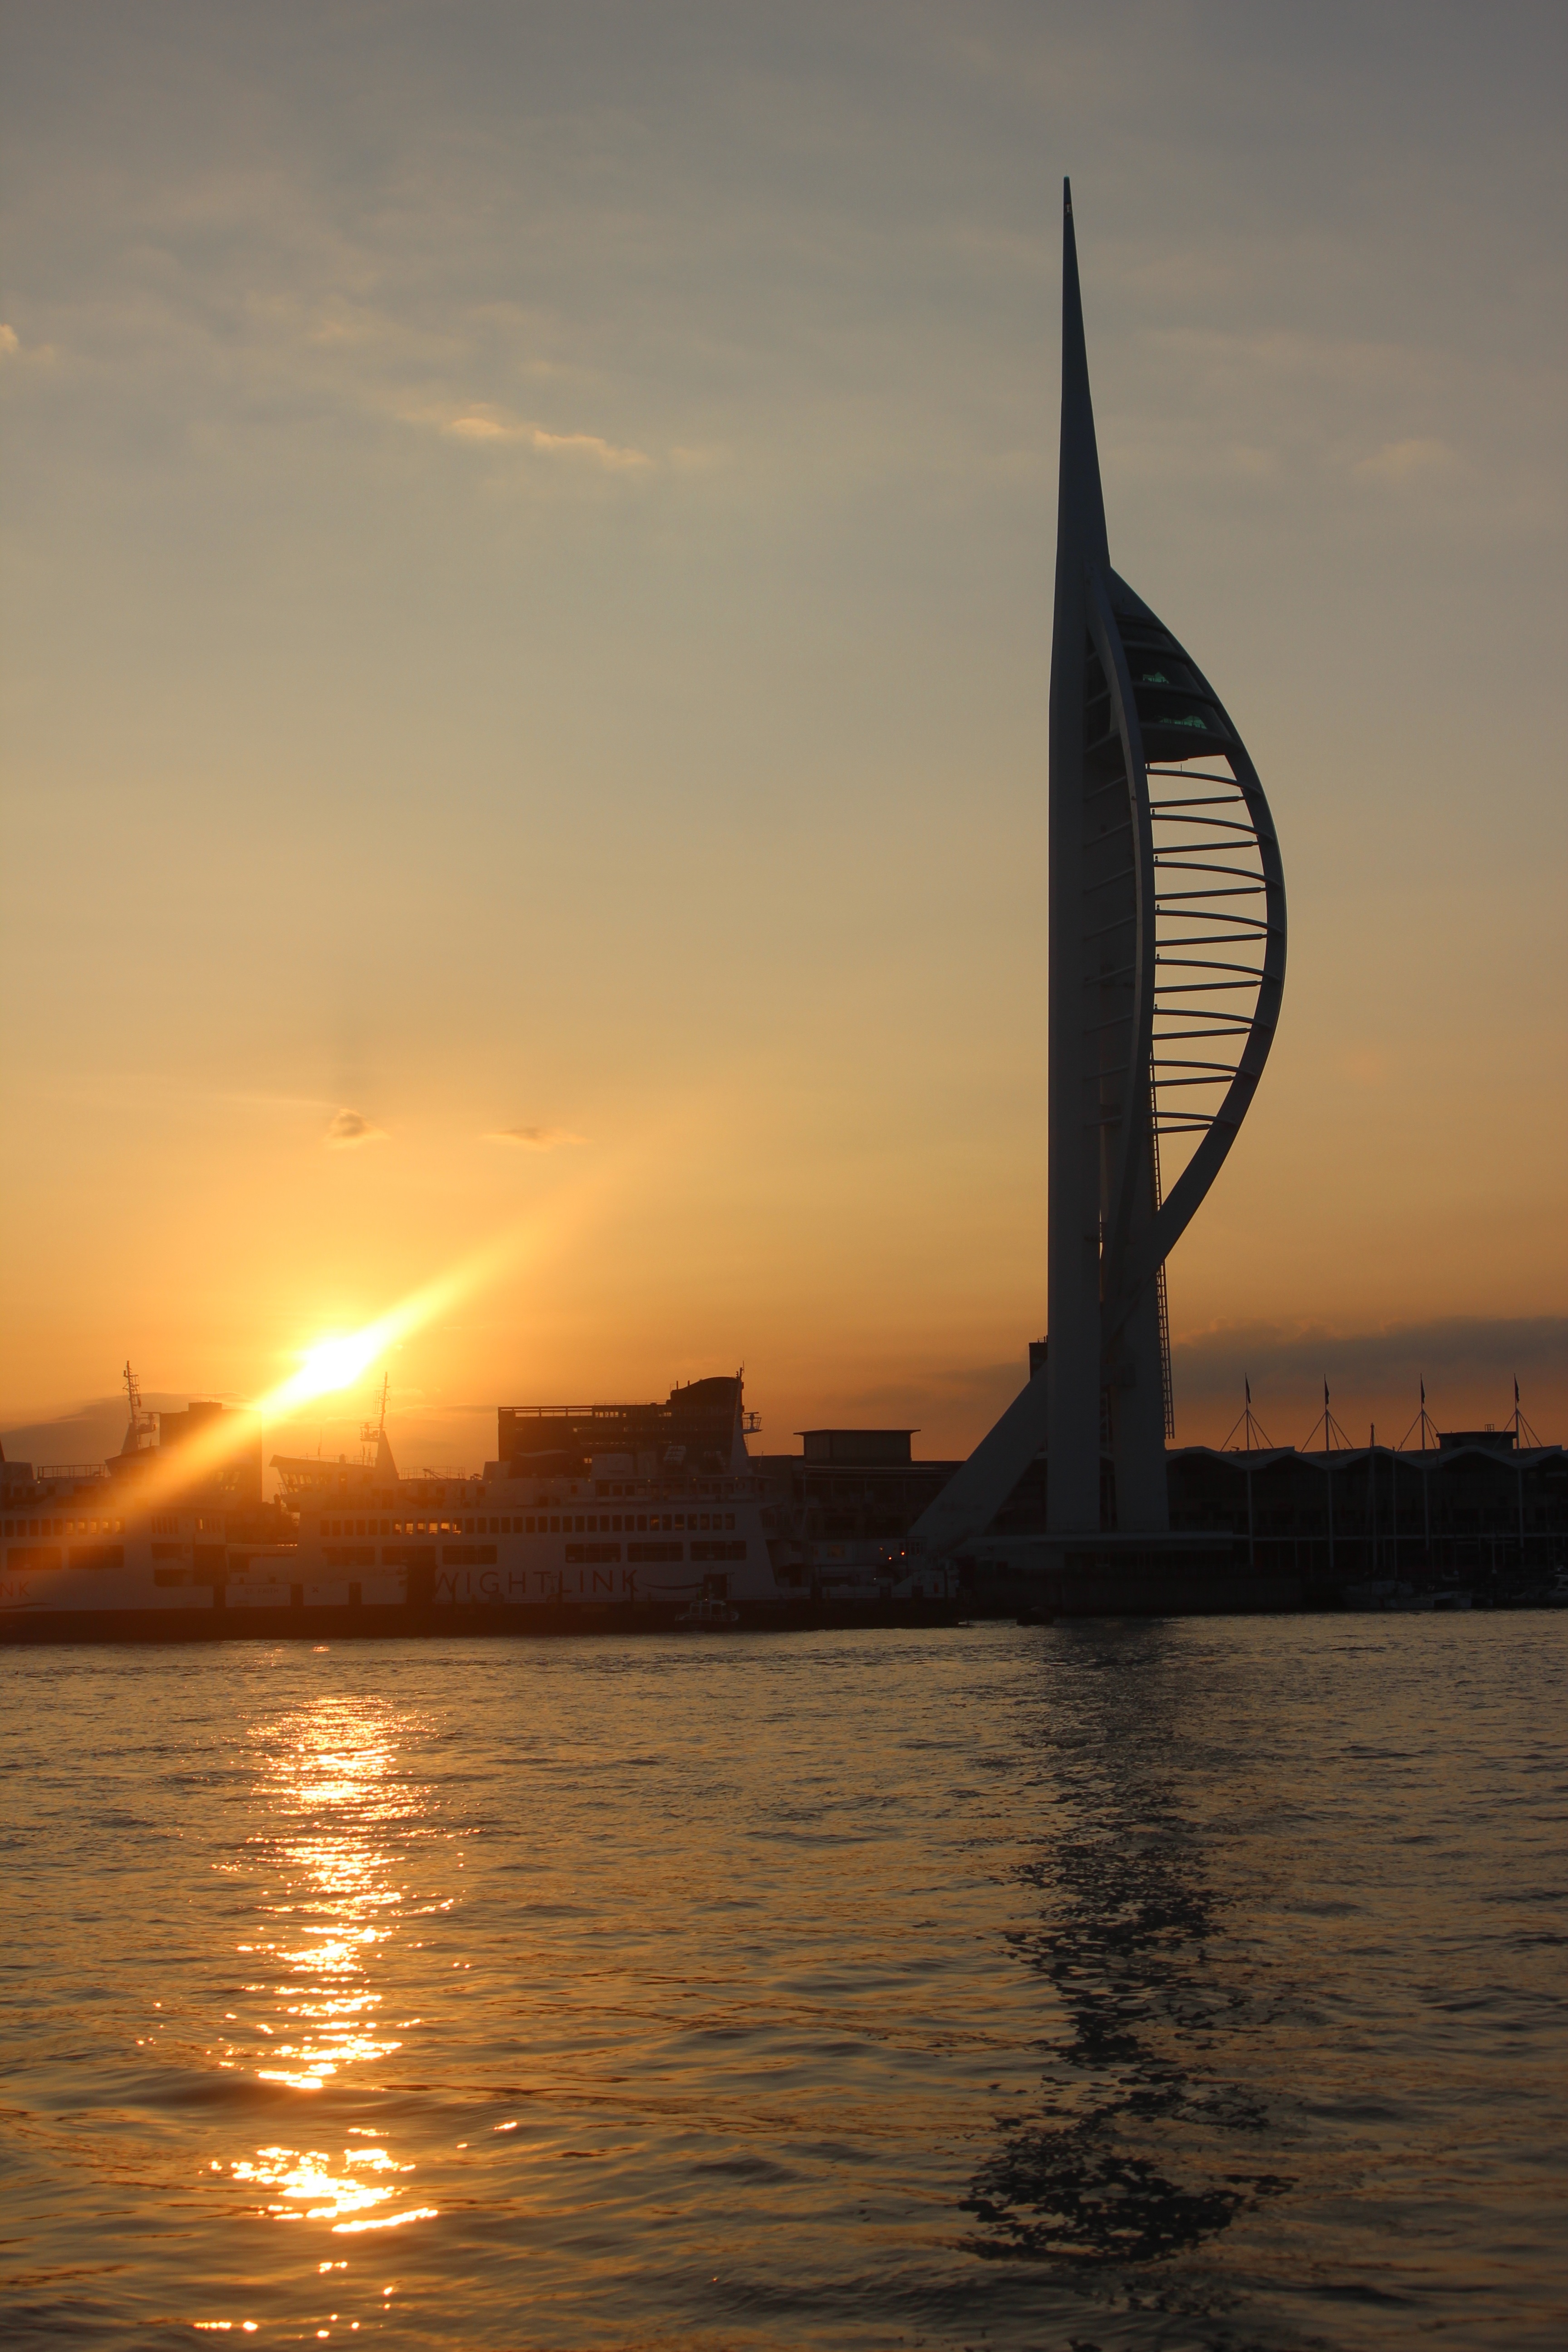
sea, coast, ocean, horizon, sunrise, sunset, sunlight, morning, dawn, dusk, evening, reflection, tower, hampshire, portsmouth, spinnaker, gunwharf